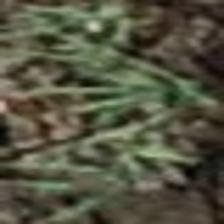
Label: clustered